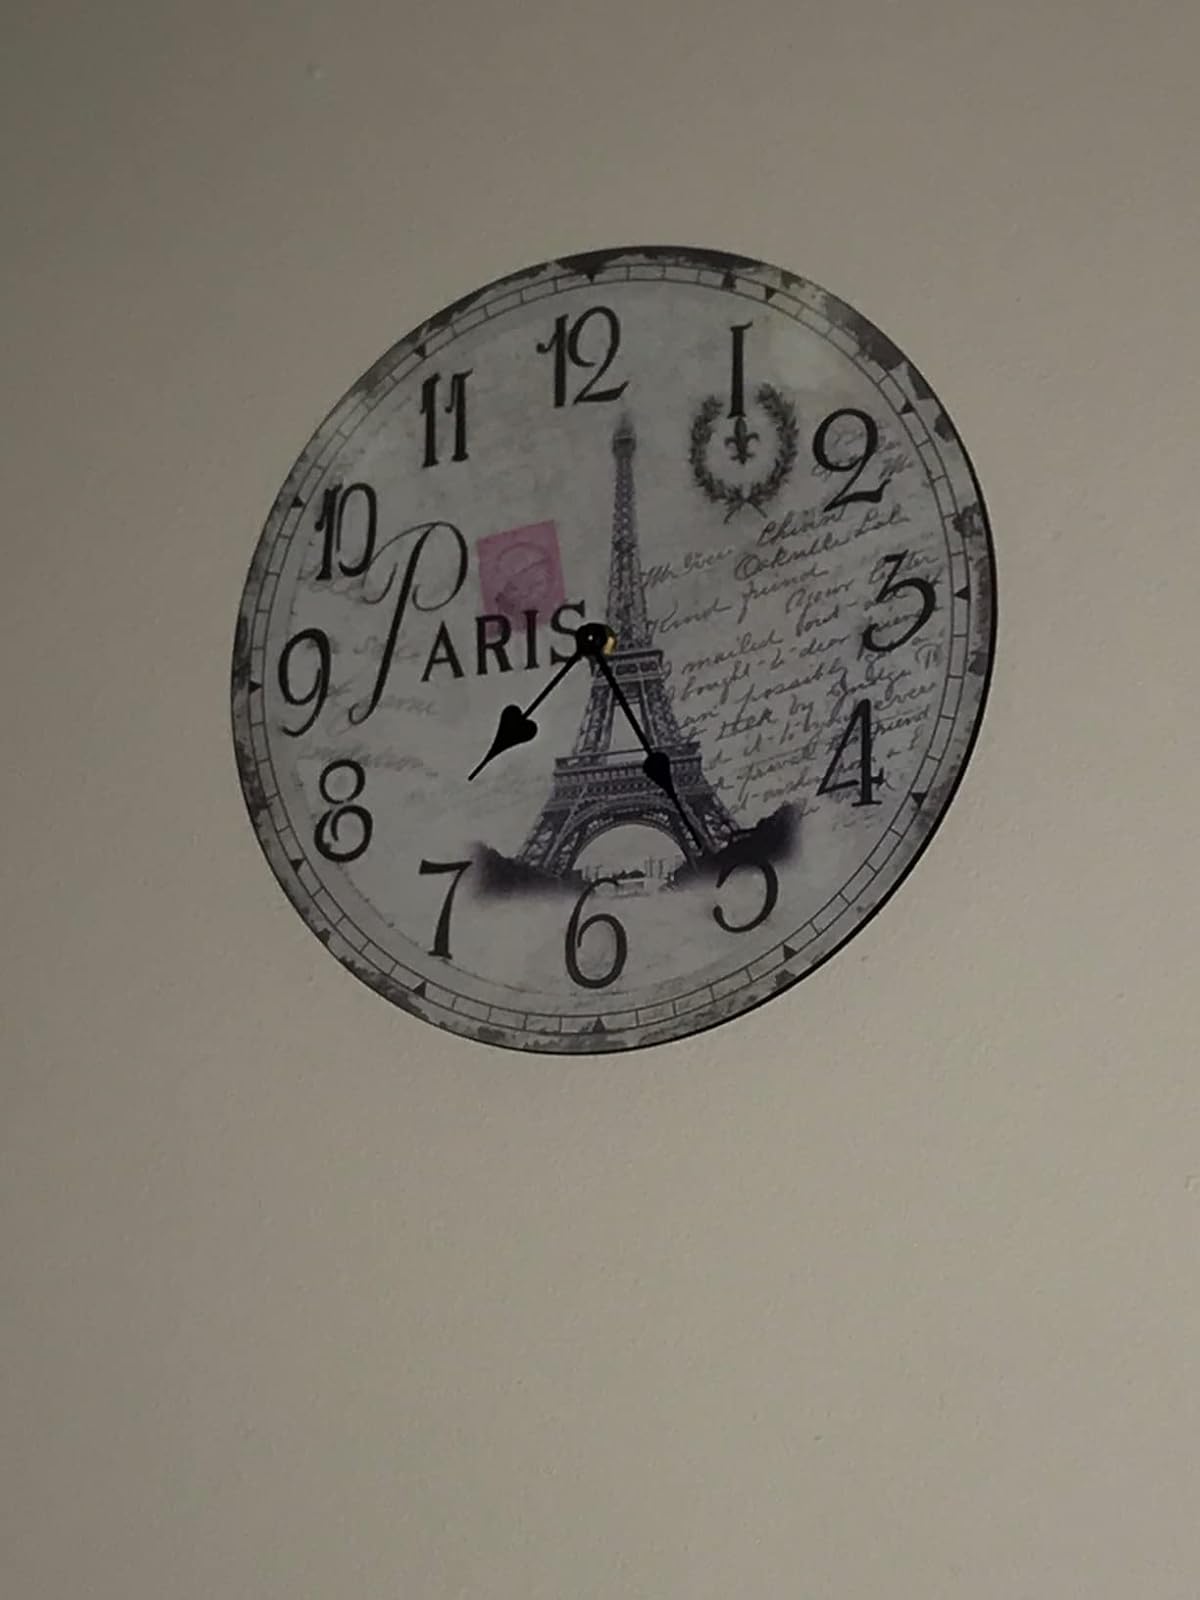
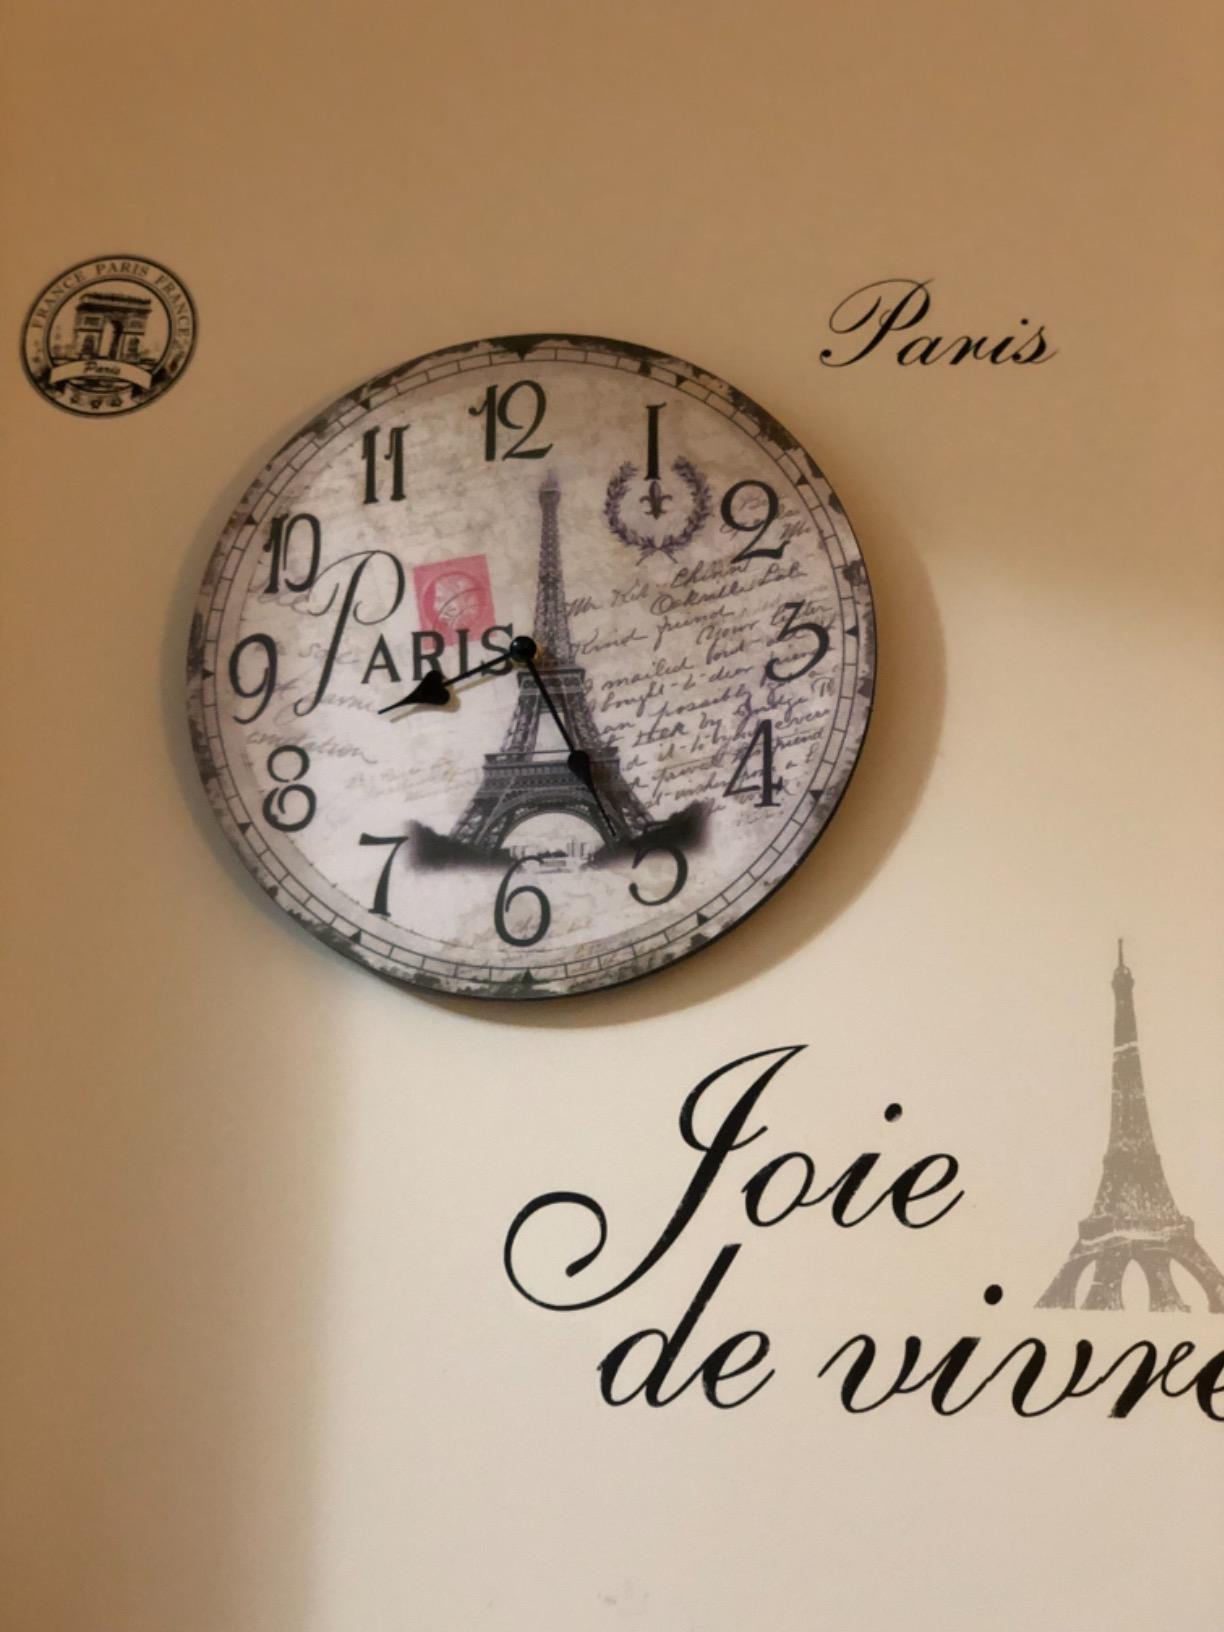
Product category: clock
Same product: yes